United States foreign policy in the Middle East

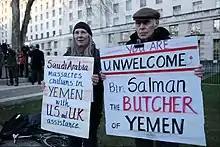
Protest against U.S. involvement in the Saudi Arabian-led intervention in Yemen, March 2018

Saudi Arabia and the United States are strategic allies, but relations with the U.S. became strained following September 11 attacks.